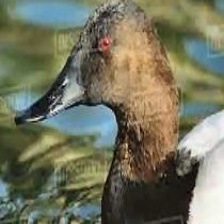
Species: CANVASBACK
Scientific name: AYTHYA VALISINERIA
ImageNet parent category: drake